Chrono Trigger: Crimson Echoes

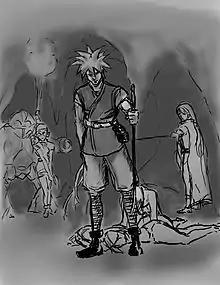
Concept art illustrating the game's art style differing from "Chrono Trigger"s

The "Crimson Echoes" project was launched by ZeaLitY in 2004. The development team, dubbed Kajar Laboratories, primarily consisted of members of the "Chrono" fansite Chrono Compendium. The team was led by a game director, Agent 12, and two co-directors, ZeaLitY and Chrono'99. To create a story that was compatible with "Chrono Trigger" and "Chrono Cross", the team took full advantage of the Chrono Compendium's encyclopedia and the fandom's knowledge and analysis of the series.